Douglas Turner Ward

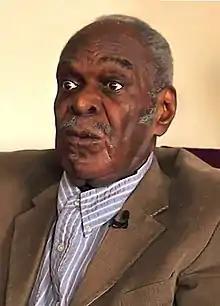
Ward in the 2012 documentary, "The Lion at Rest"

Douglas Turner Ward (May 5, 1930February 20, 2021) was an American playwright, actor, director, and theatrical producer. He was noted for being a founder and artistic director of the Negro Ensemble Company (NEC). He was nominated for the Tony Award for Best Featured Actor in a Play in 1974 for his role in "The River Niger", which he also directed.